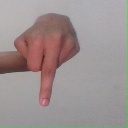
अक्षर: प